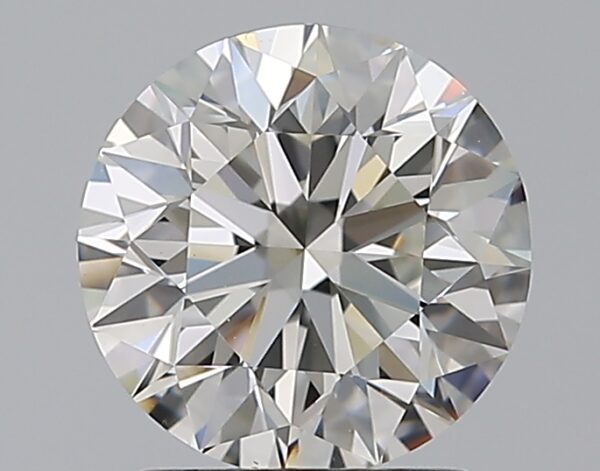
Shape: round
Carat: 1.5
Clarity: VS1
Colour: I
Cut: EX
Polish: EX
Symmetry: EX
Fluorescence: N
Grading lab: GIA
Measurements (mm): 7.24 x 7.29 x 4.61